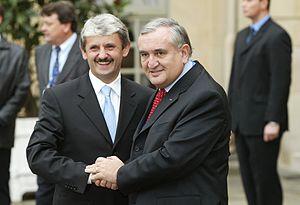
Mikuláš Dzurinda, né le 4 février 1955 à Spišský Štvrtok, alors en Tchécoslovaquie, est un homme d'État slovaque d'origine ruthène membre de l'Union démocratique et chrétienne slovaque - Parti démocratique, ancien président du gouvernement, puis ministre des Affaires étrangères de Slovaquie.